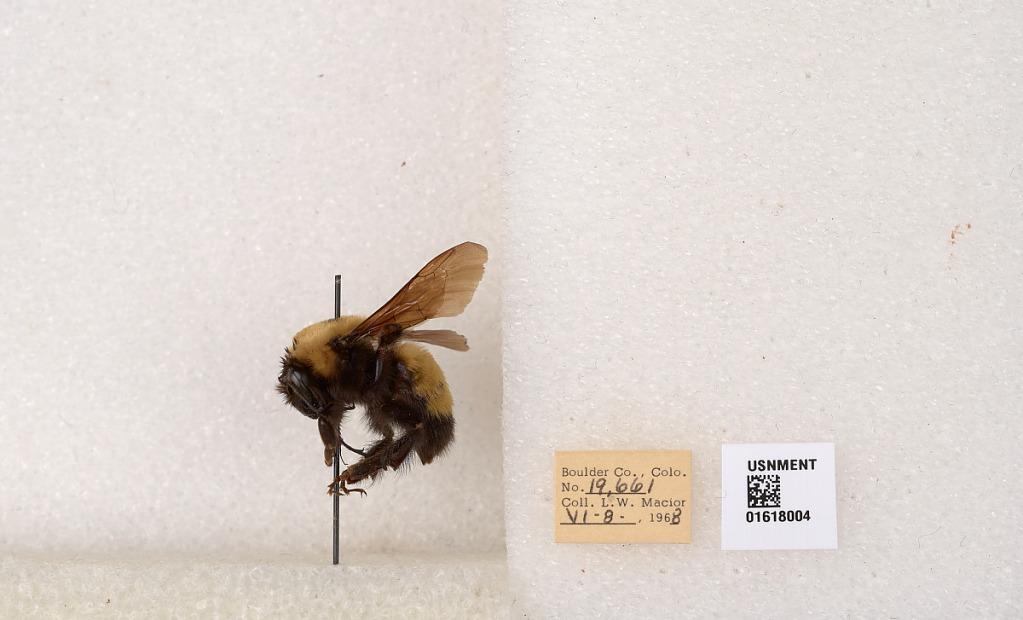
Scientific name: Bombus (Bombus) nevadensis Cresson
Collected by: L. Macior
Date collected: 1968-6-8
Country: United States
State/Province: Colorado
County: Boulder
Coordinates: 40.0925, -105.358